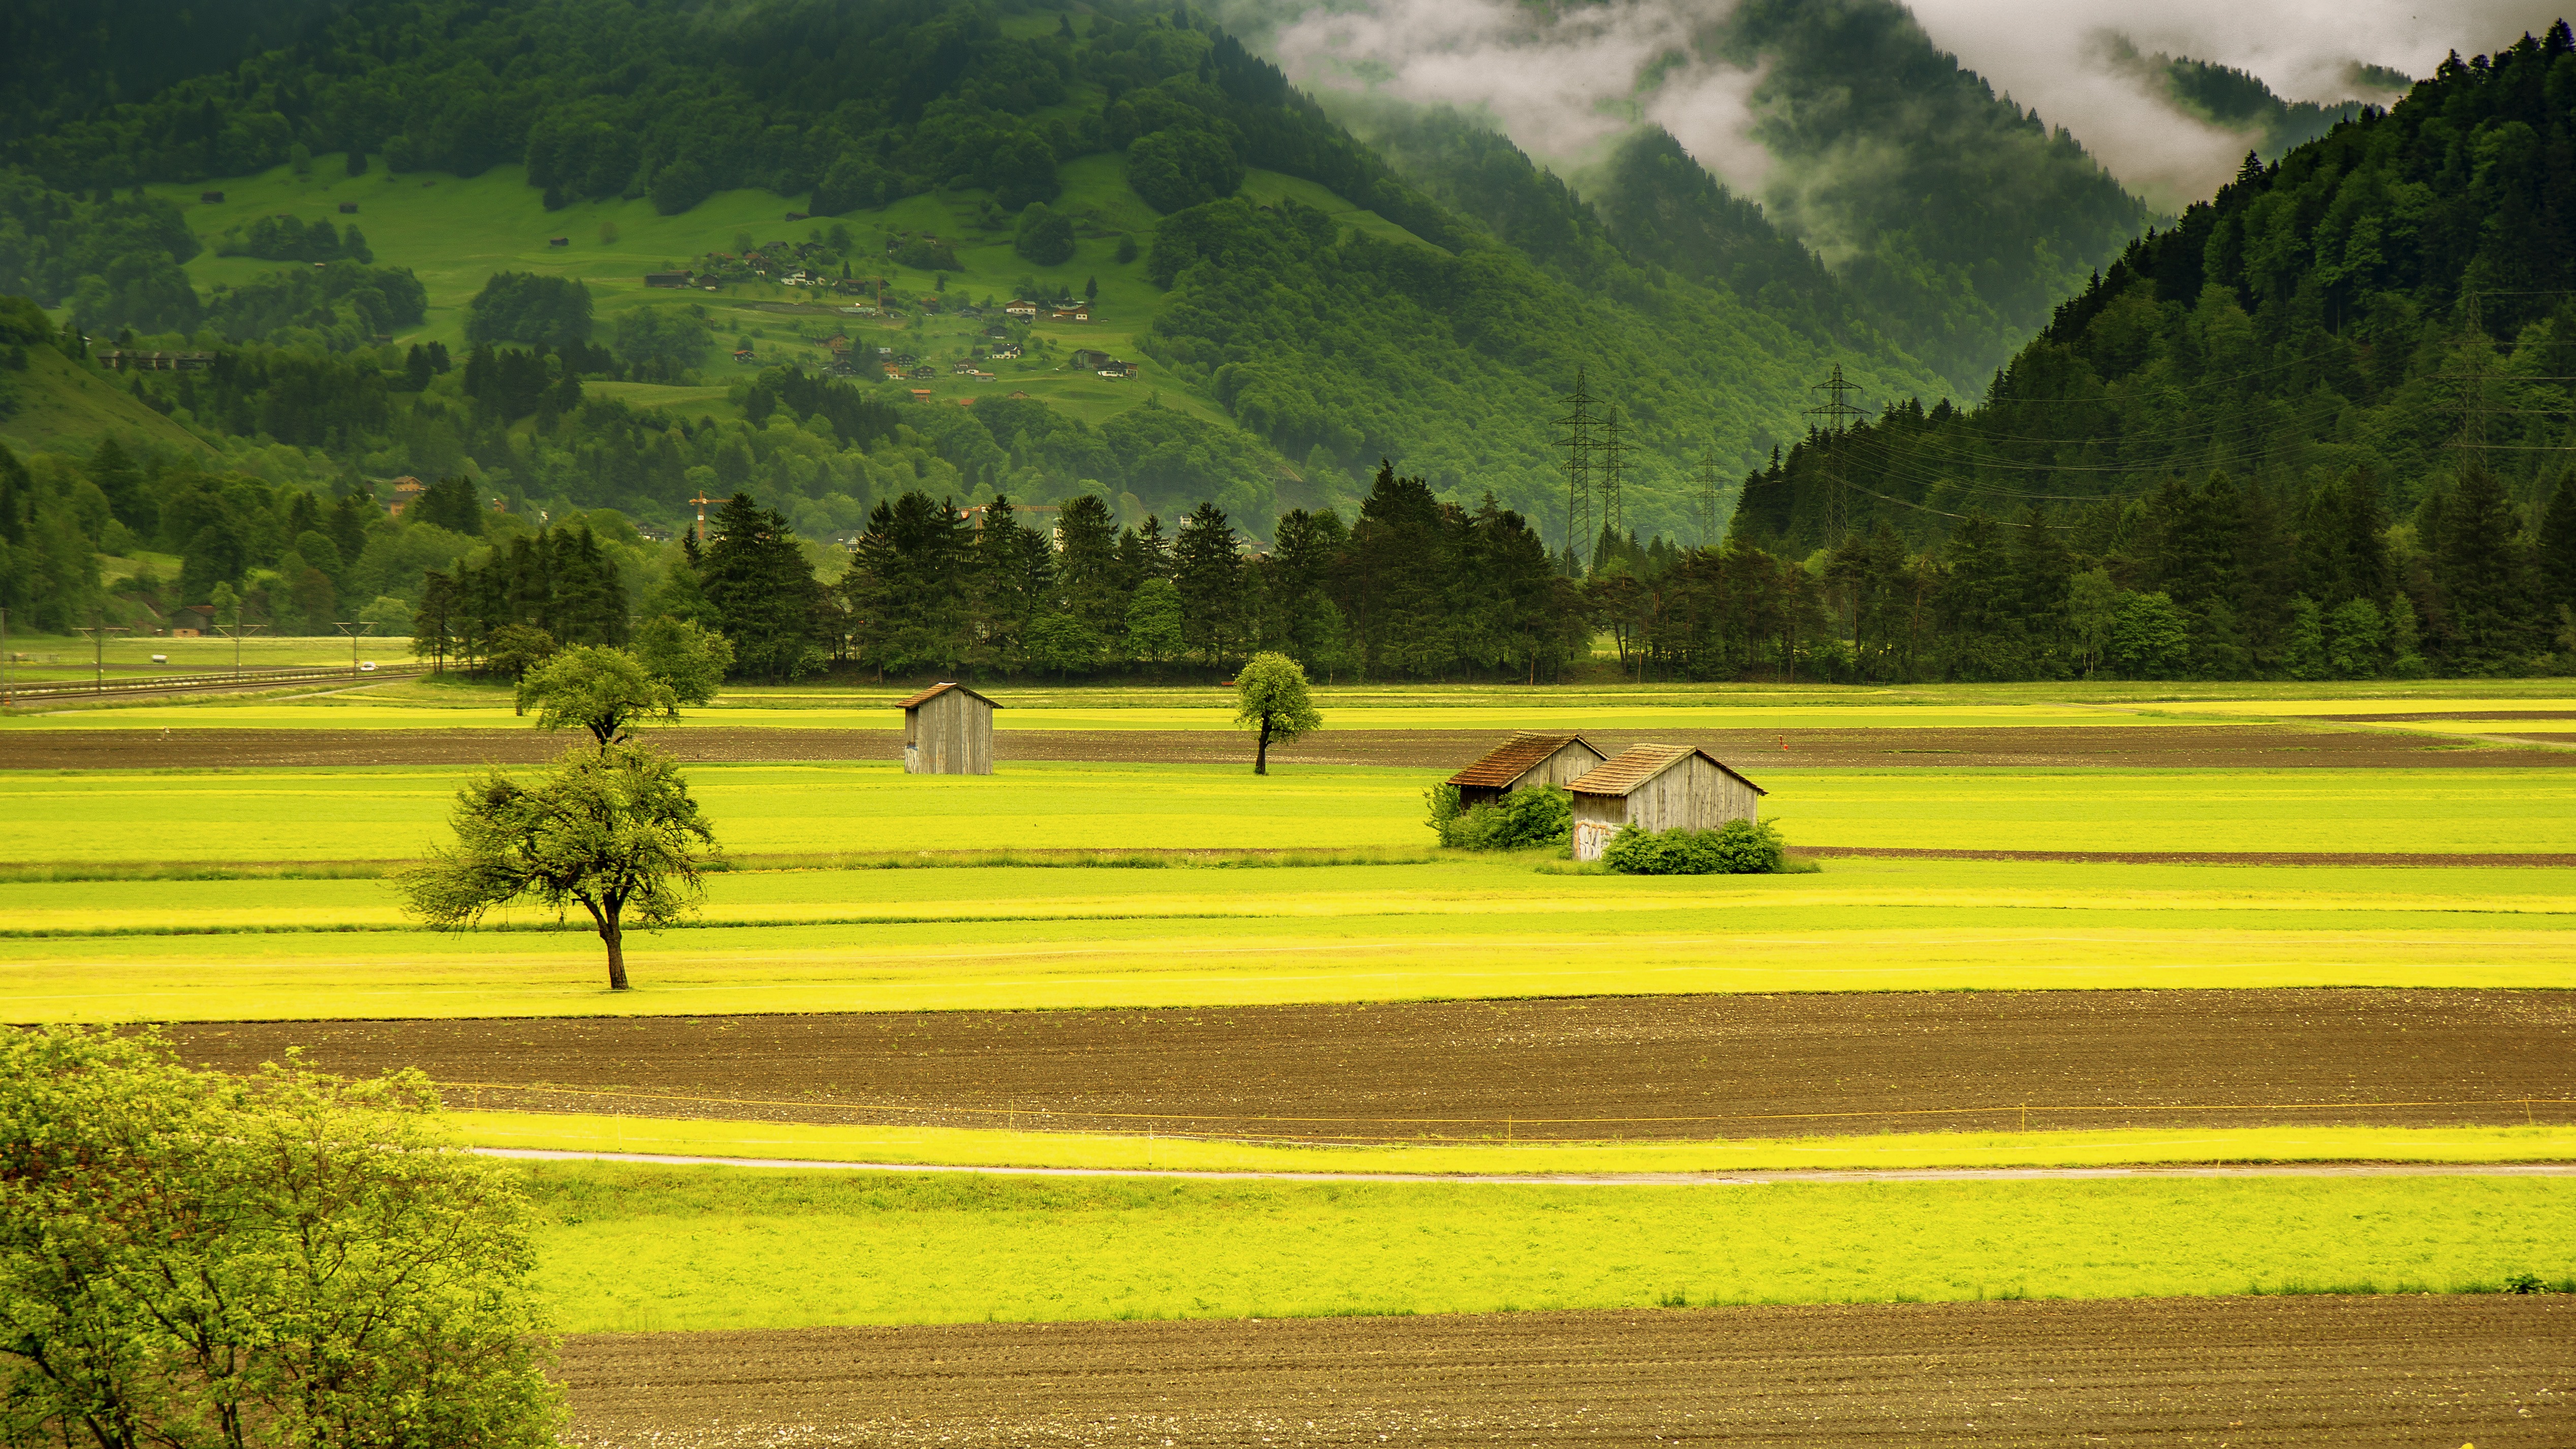
landscape, tree, nature, grass, mountain, structure, plant, field, meadow, countryside, morning, hill, flower, valley, mountain range, rural, green, scenic, agriculture, plain, trees, outdoors, grassland, rural area, paddy field, geographical feature, mountainous landforms, sport venue